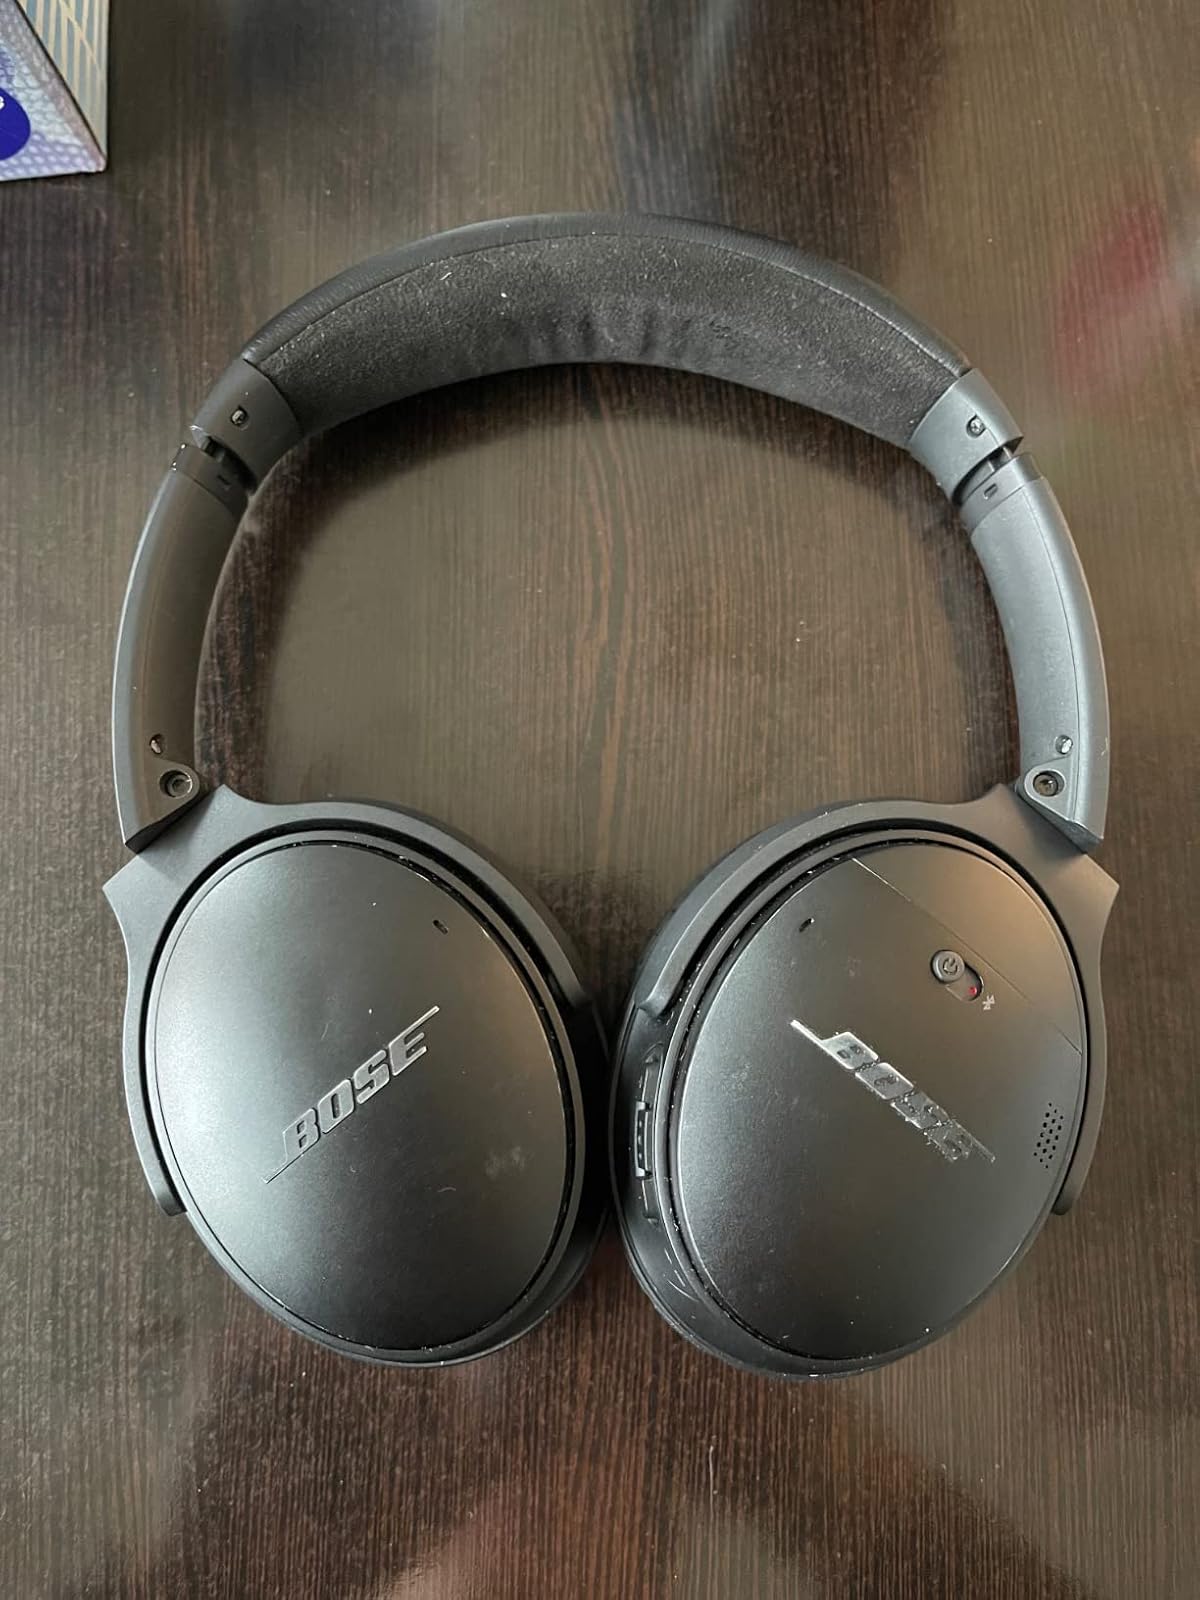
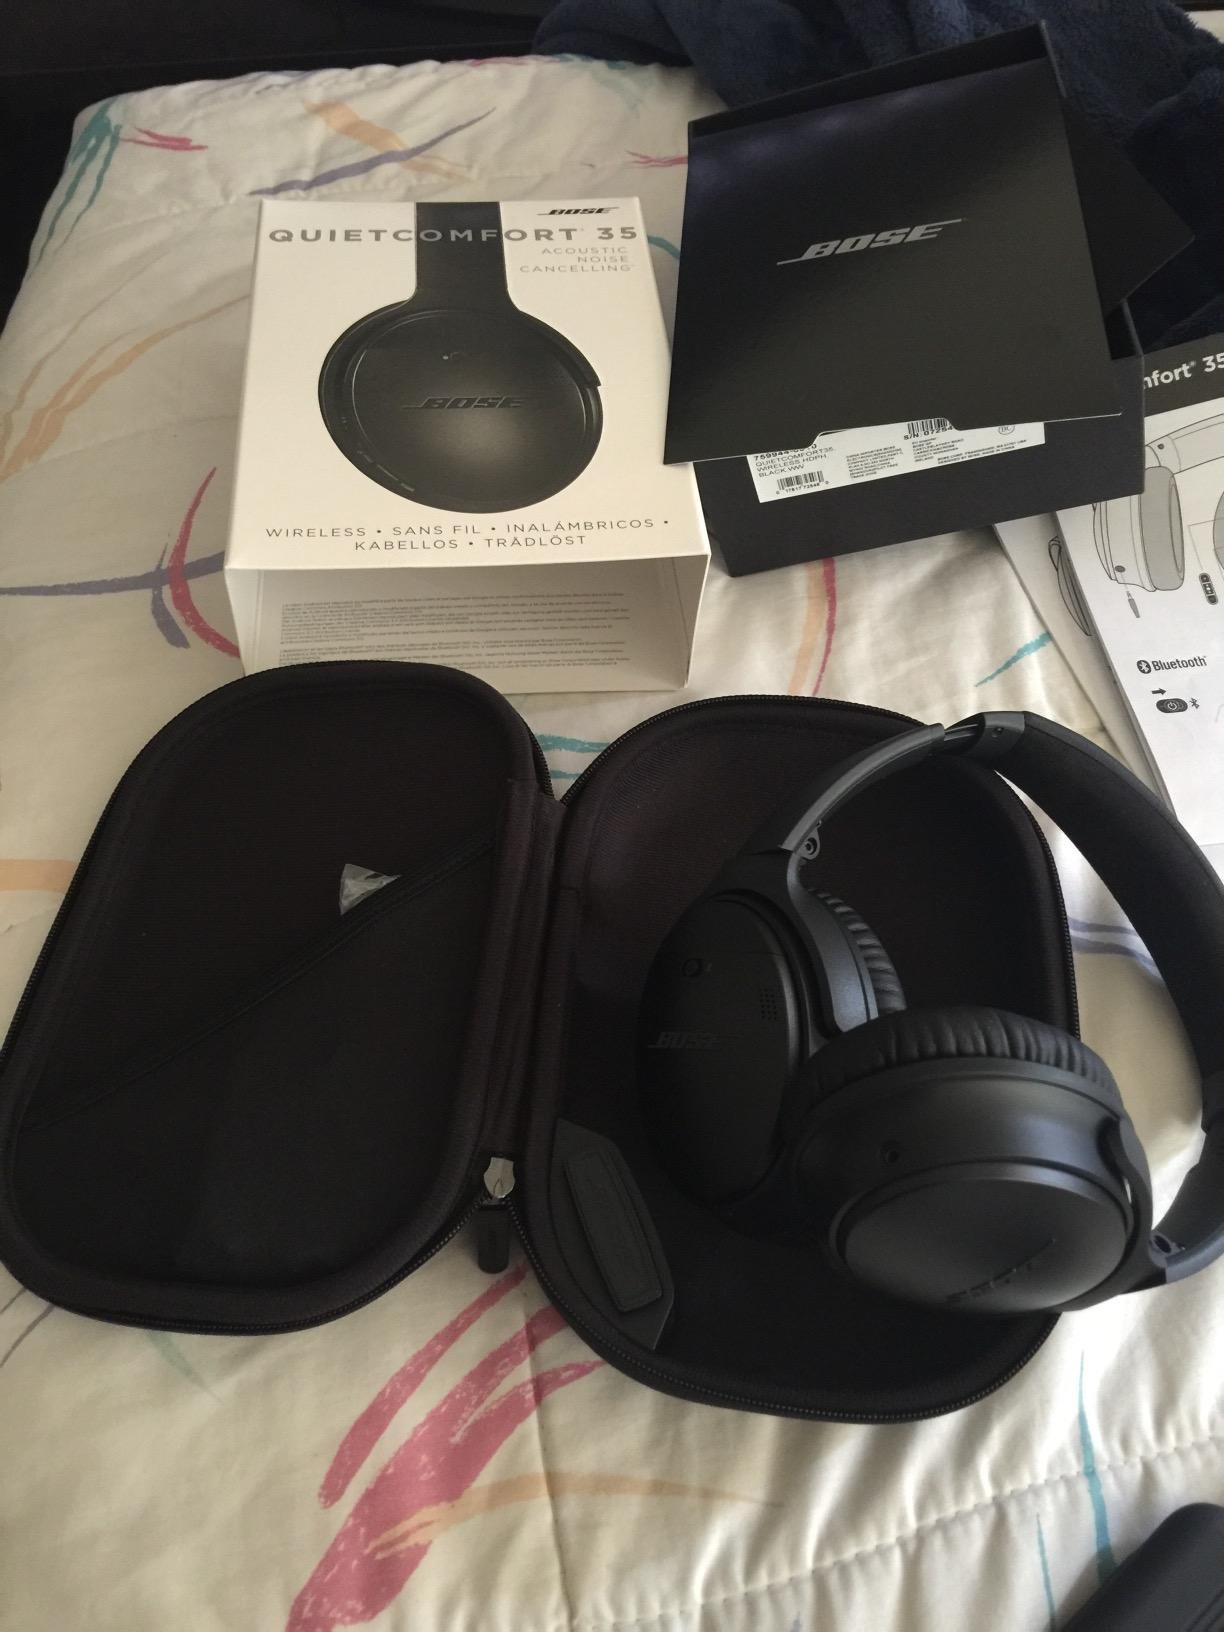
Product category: headphones
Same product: yes